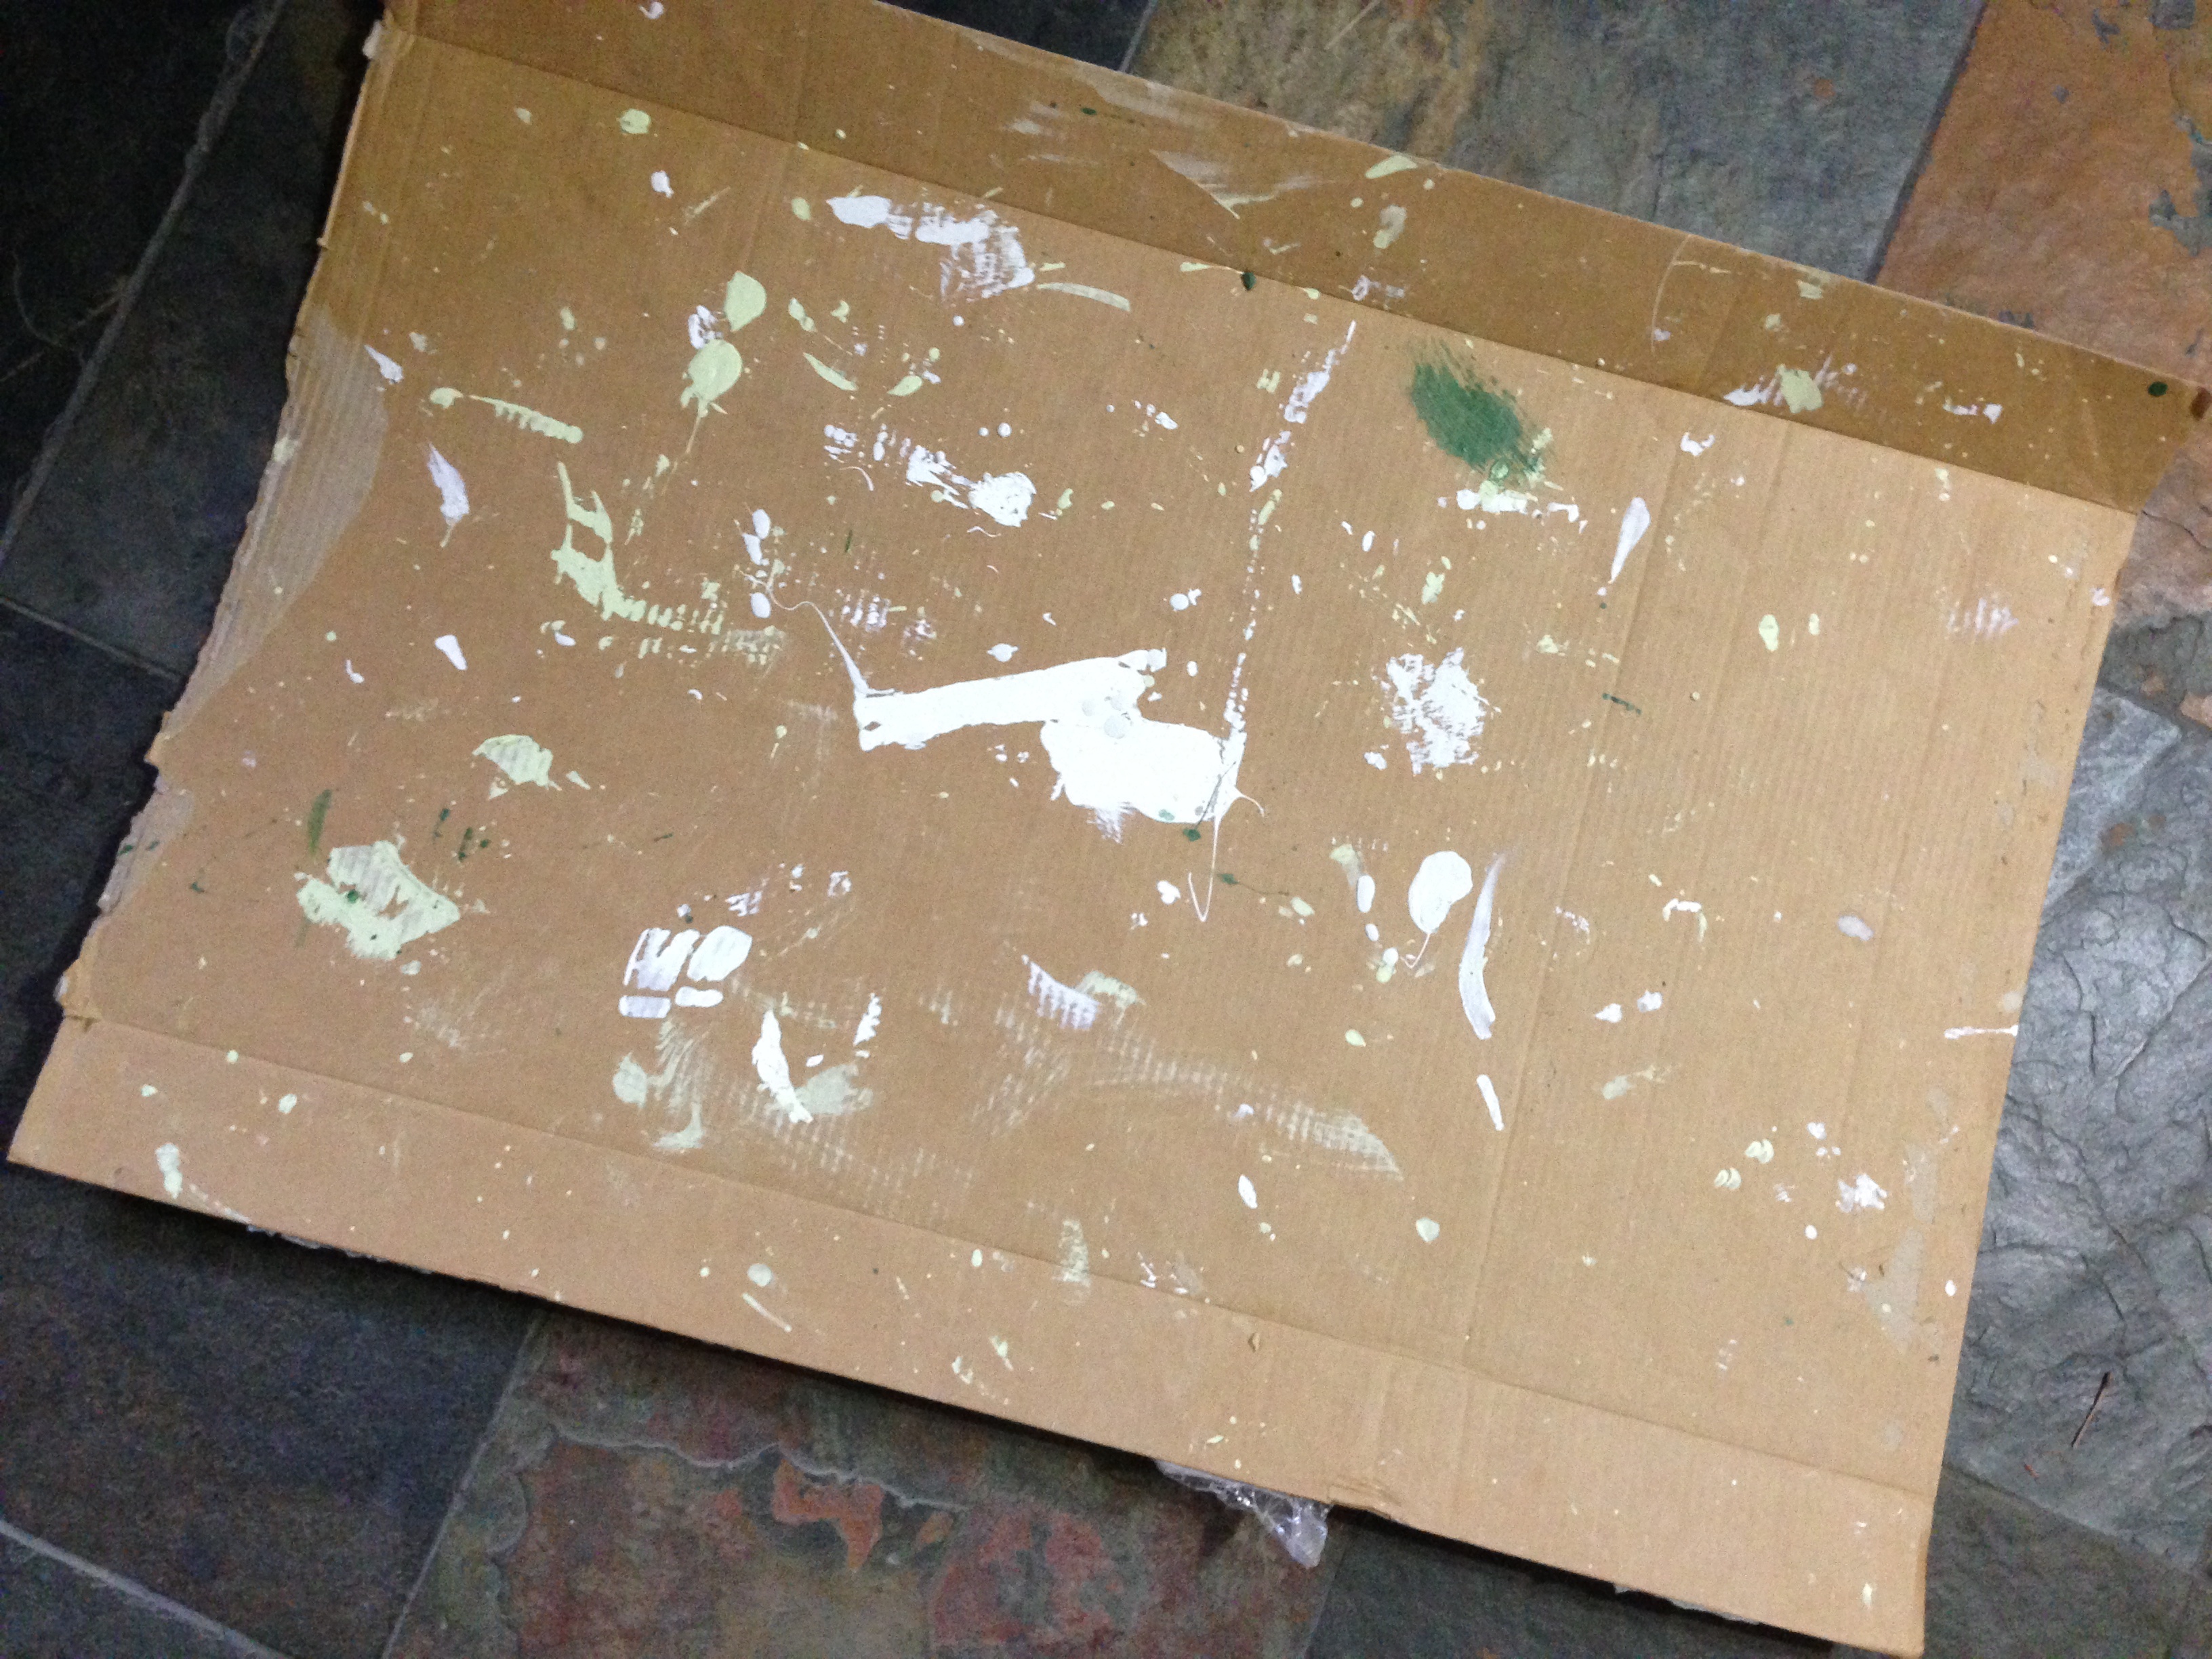
wood, floor, tile, material, art, flooring, plywood